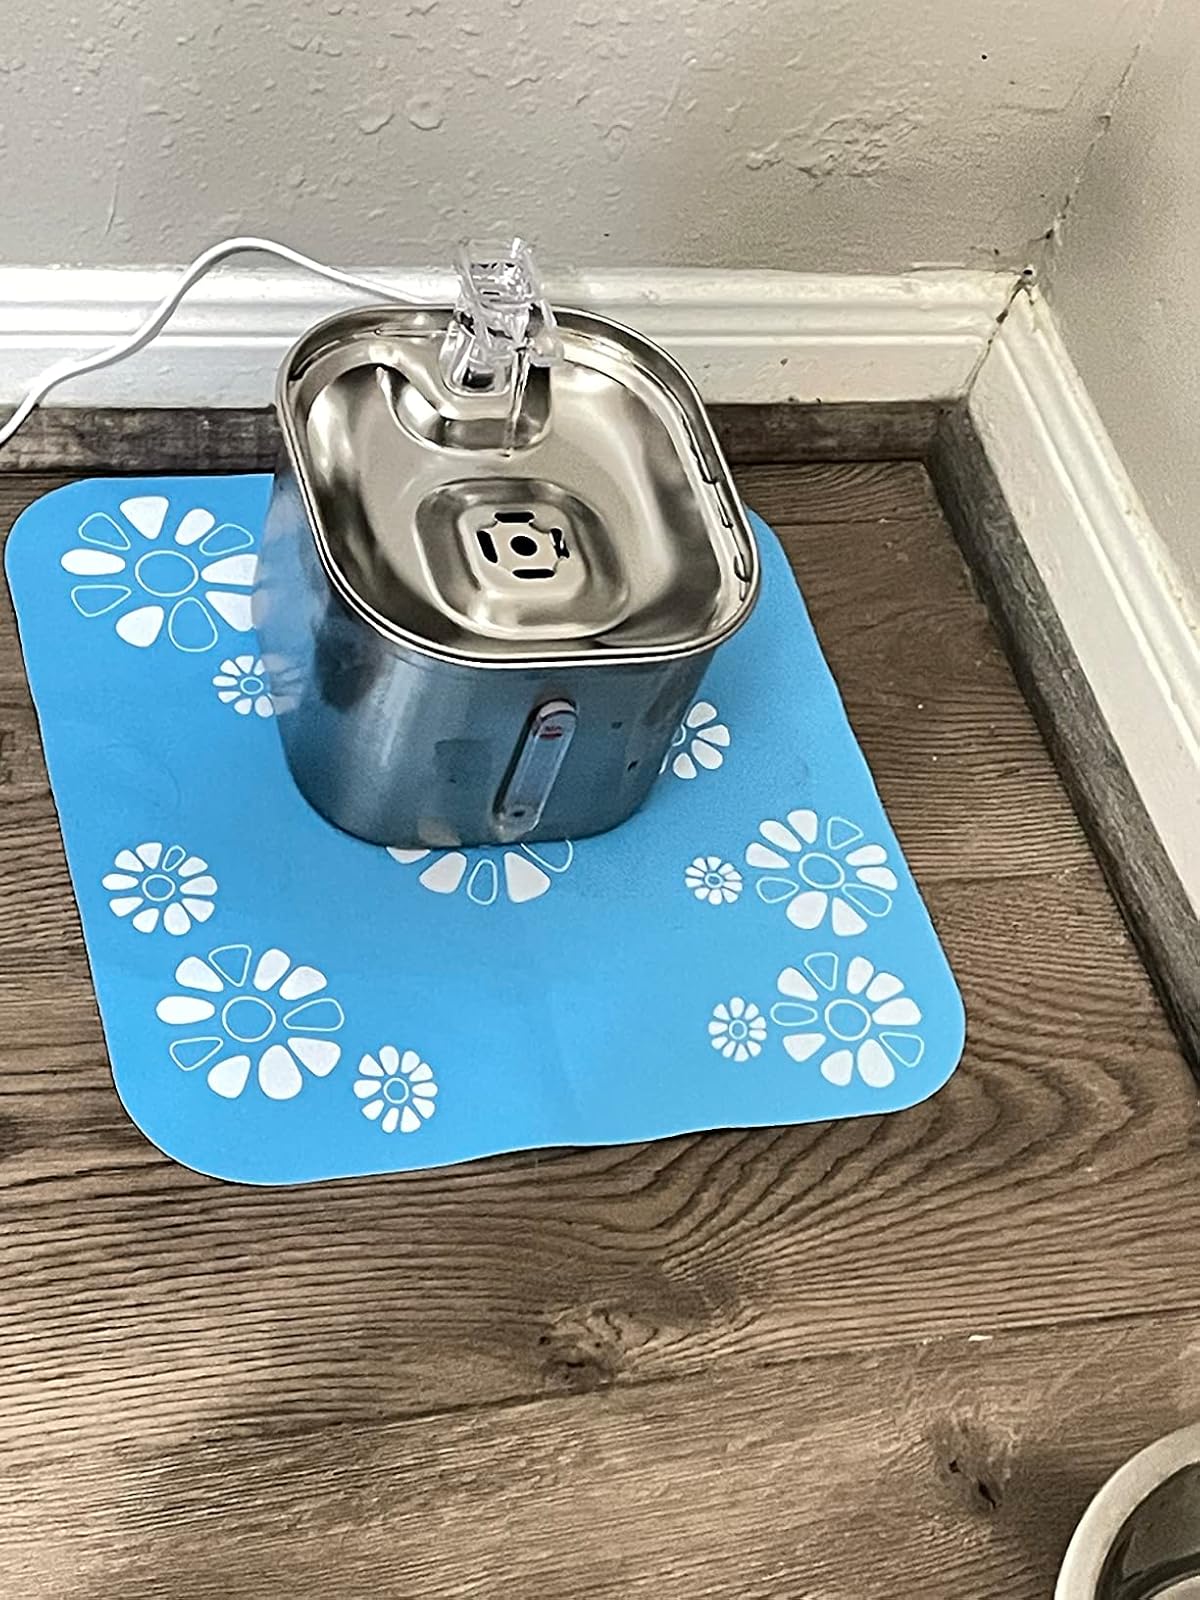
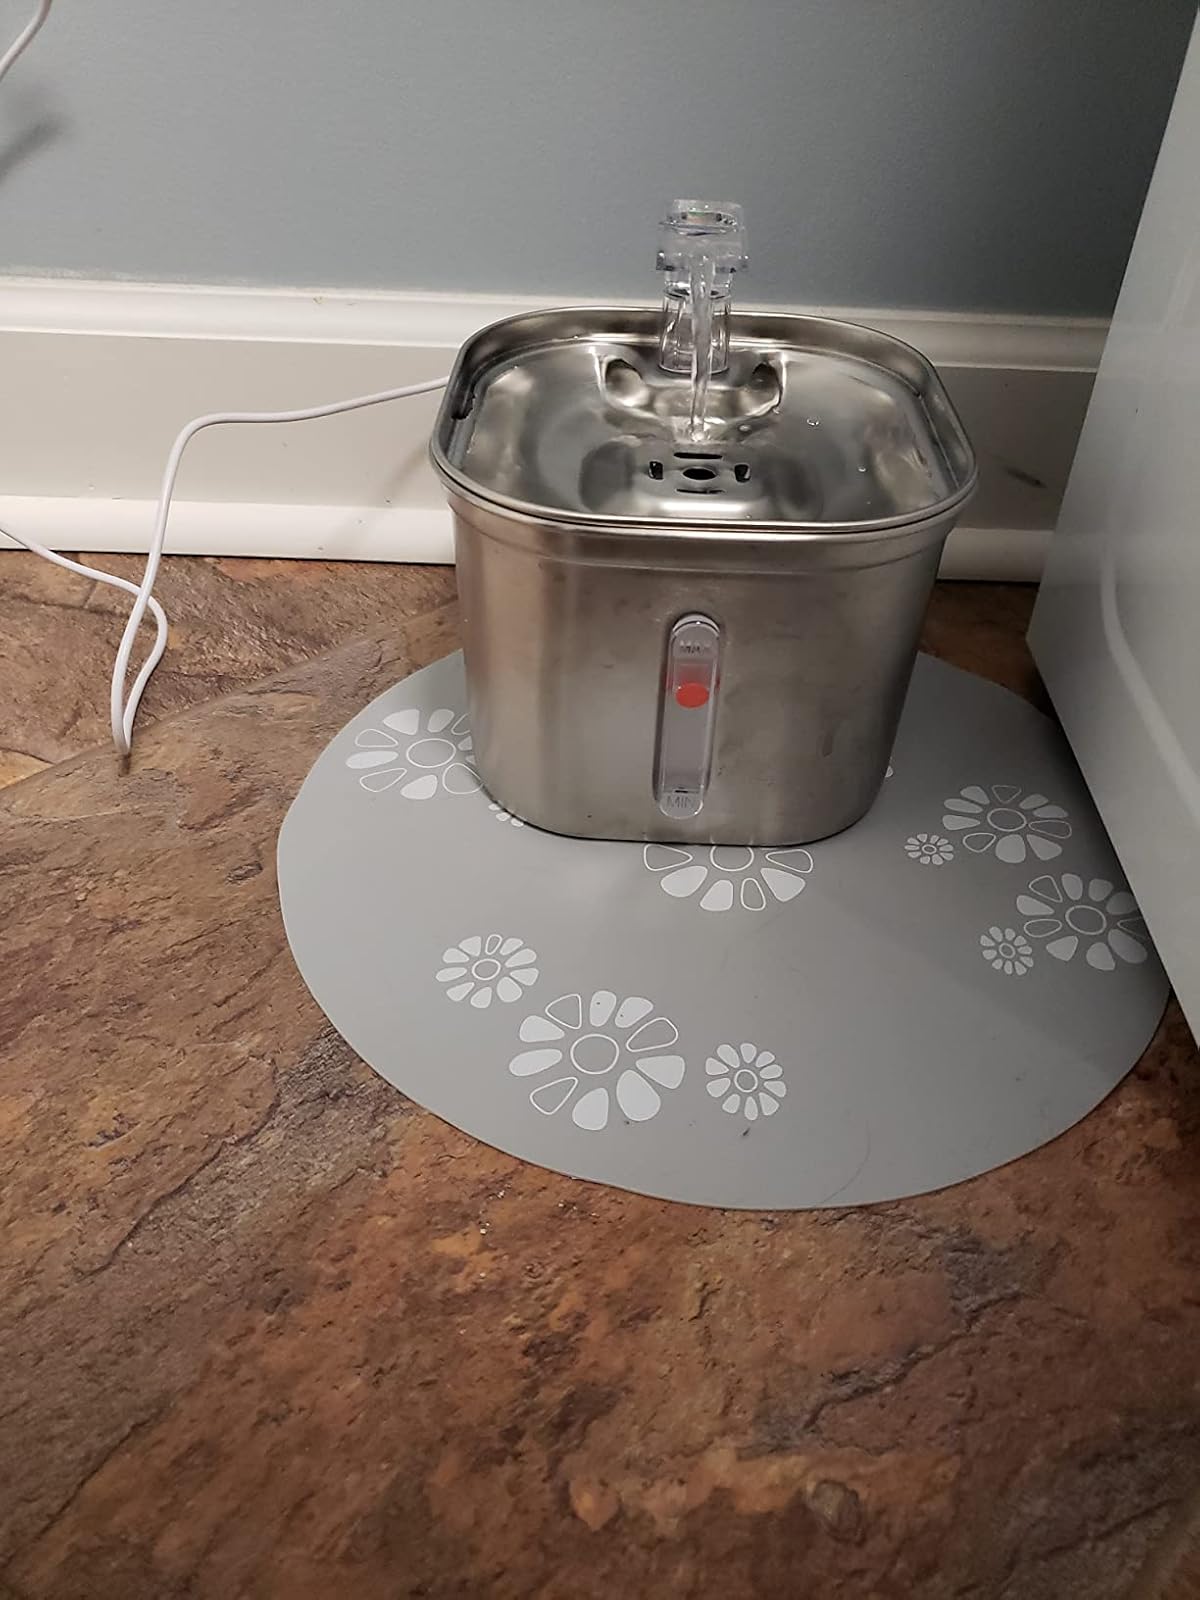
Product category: items_bowl
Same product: yes